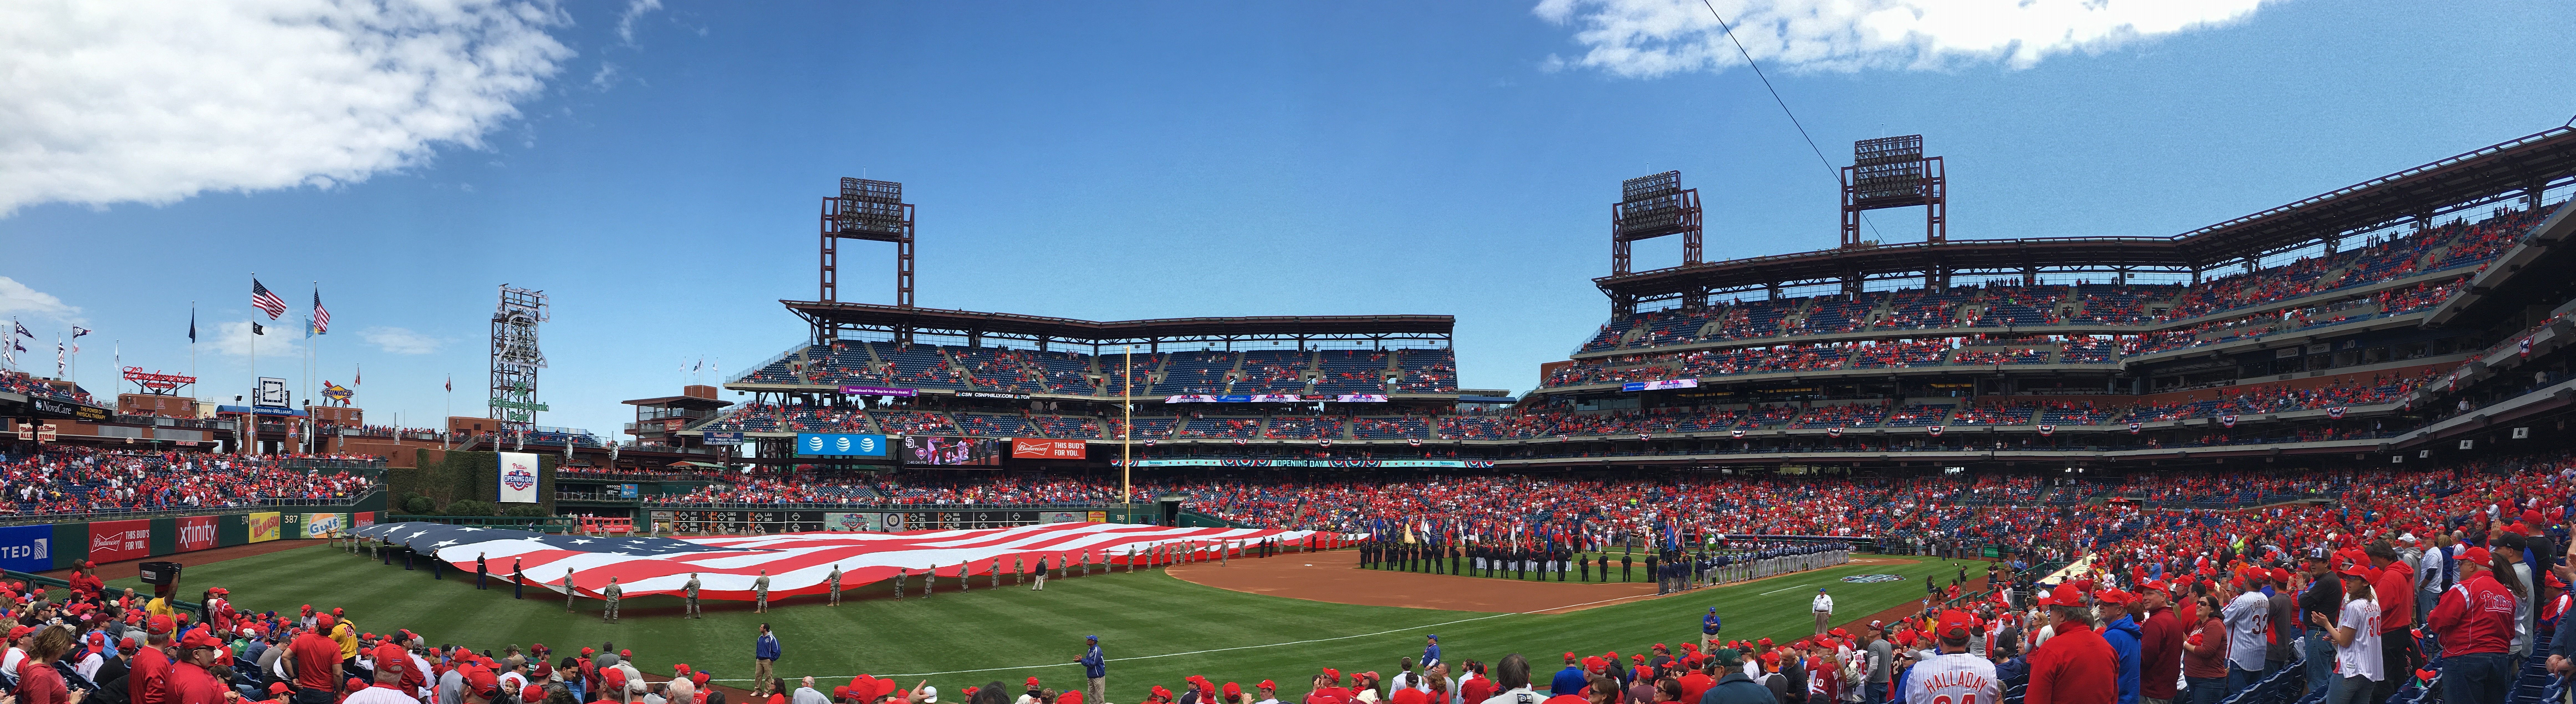
structure, baseball, crowd, panorama, audience, stadium, national, arena, sports, philadelphia, sport venue, phillies